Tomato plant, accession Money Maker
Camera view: tilt-top (135 deg); turntable rotation: 30 degrees
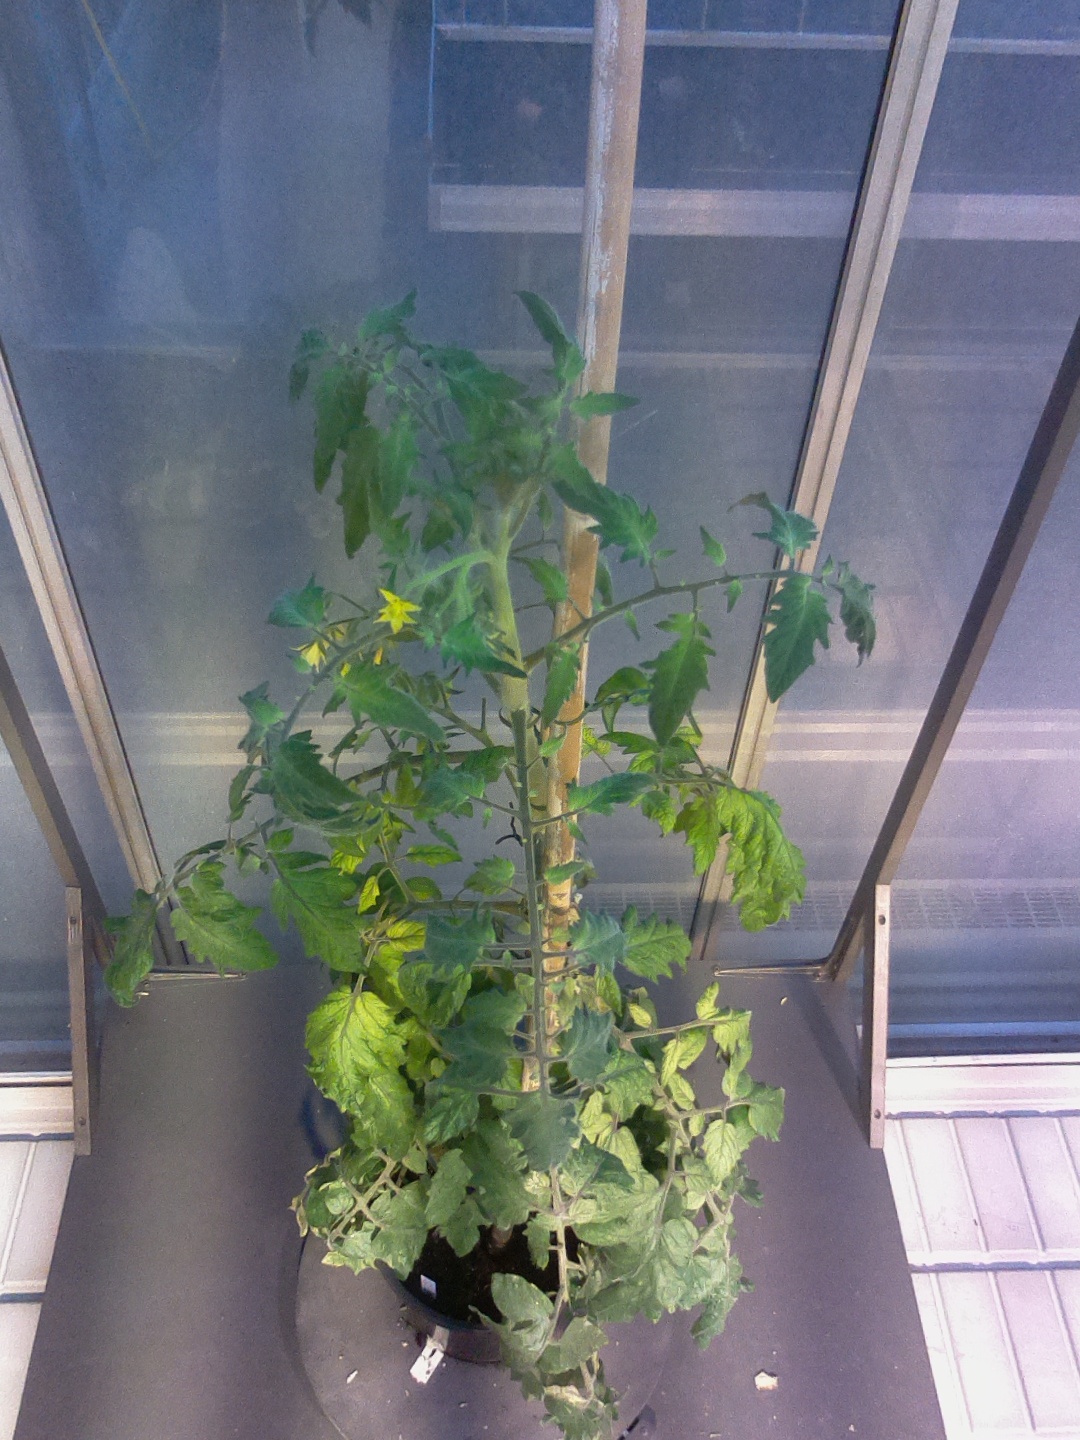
BBCH growth stage 71: 10%-20% of final fruit size